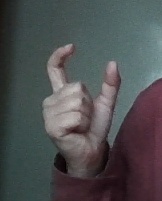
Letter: nun